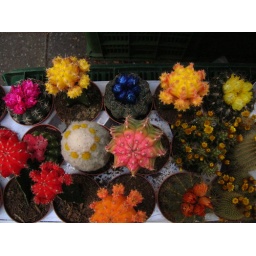
cacti in the flower market